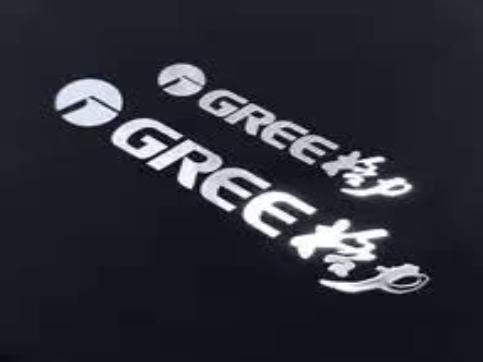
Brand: gree-1
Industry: Electronic